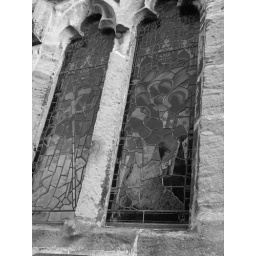
some stained glass in black and white